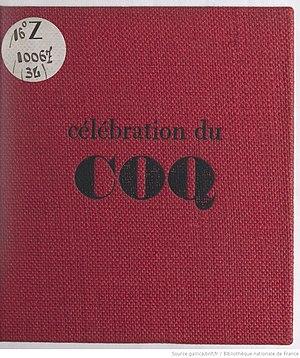
Célébration du coq, par Bernard Charbonneau
Bernard Charbonneau, né le 28 novembre 1910 à Bordeaux et mort le 28 avril 1996 à Saint-Palais, est un penseur français, auteur d'une vingtaine de livres et de nombreux articles, parus notamment dans La Gueule ouverte, Foi et vie, La République des Pyrénées et Combat Nature.